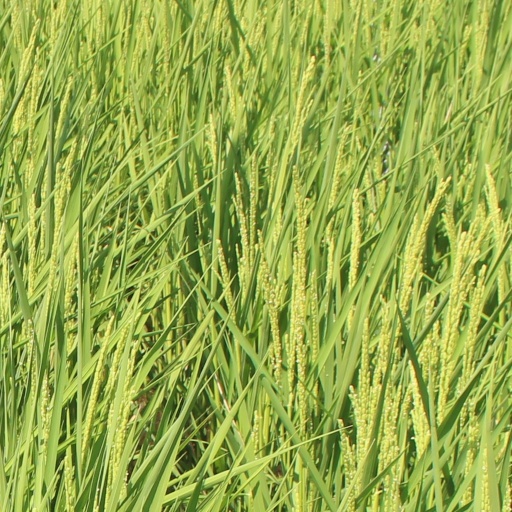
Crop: rice